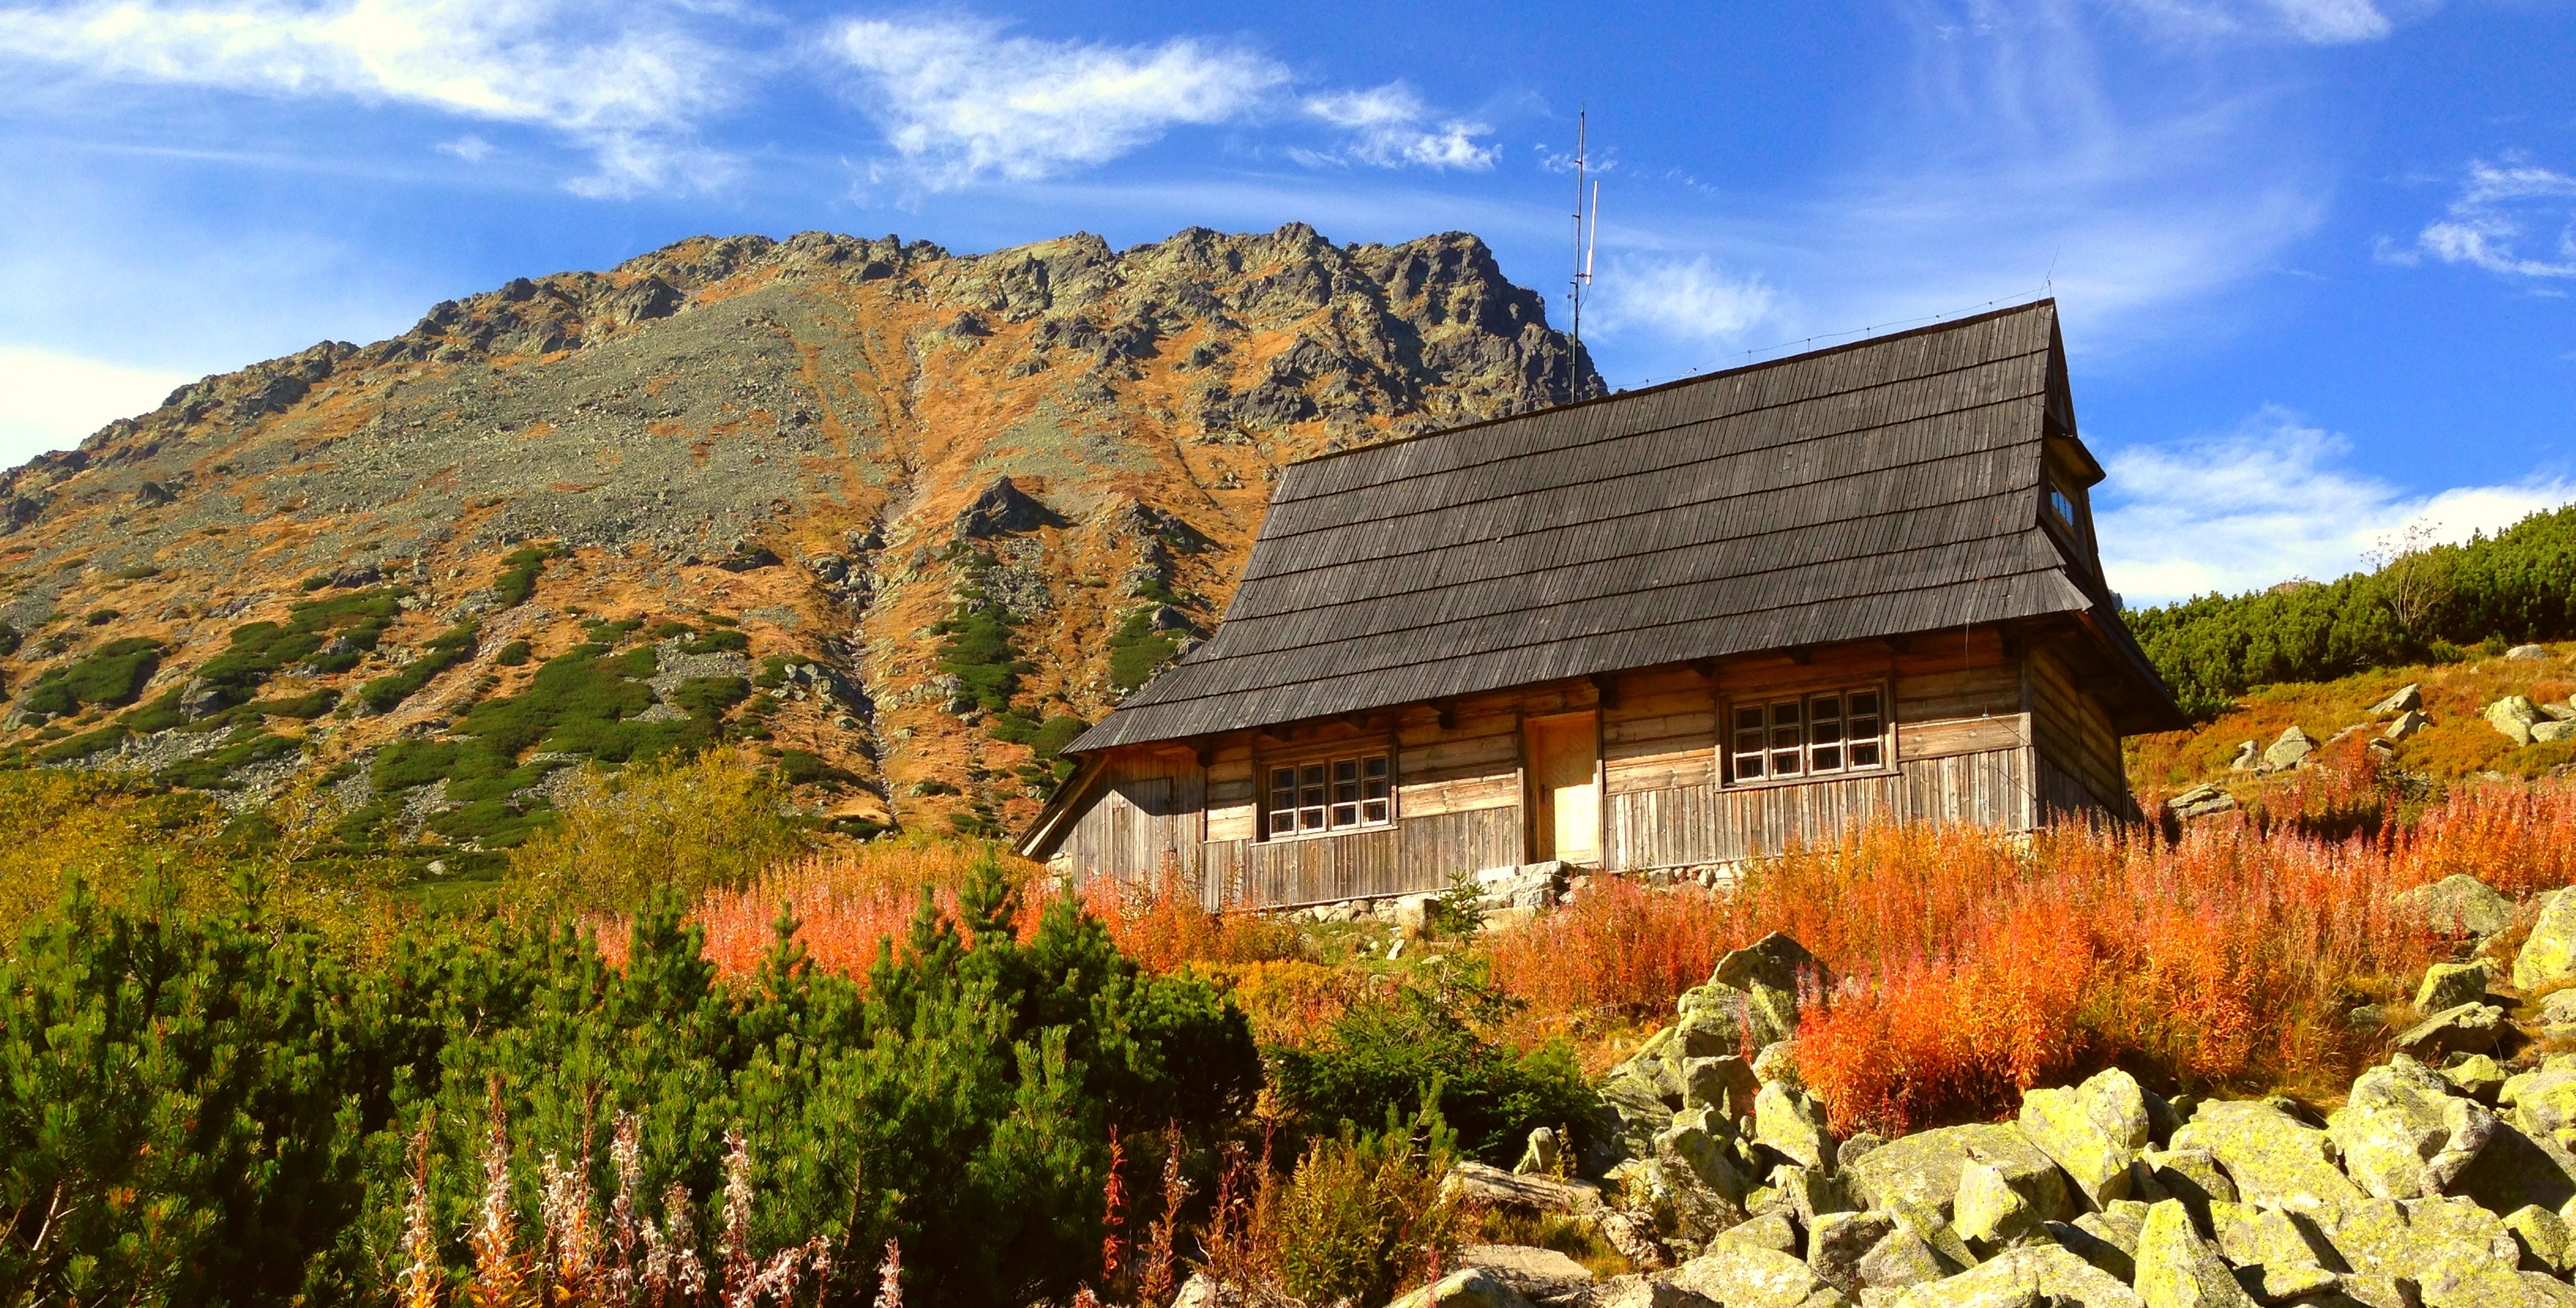
landscape, tree, grass, mountain, architecture, house, hill, home, valley, mountain range, village, rural, autumn, agriculture, season, outdoors, estate, rural area, bungalow, mountainous landforms